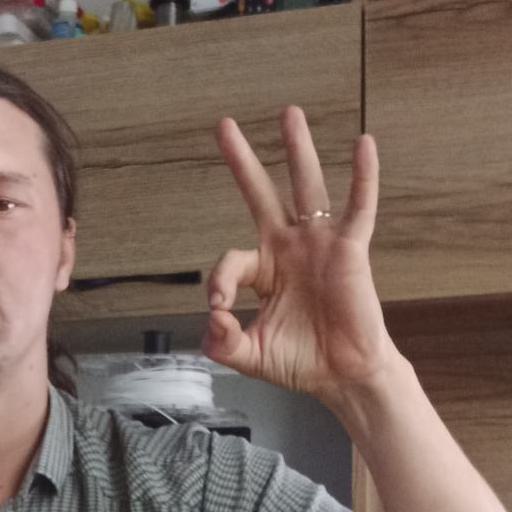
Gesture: ok